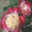
Label: rose